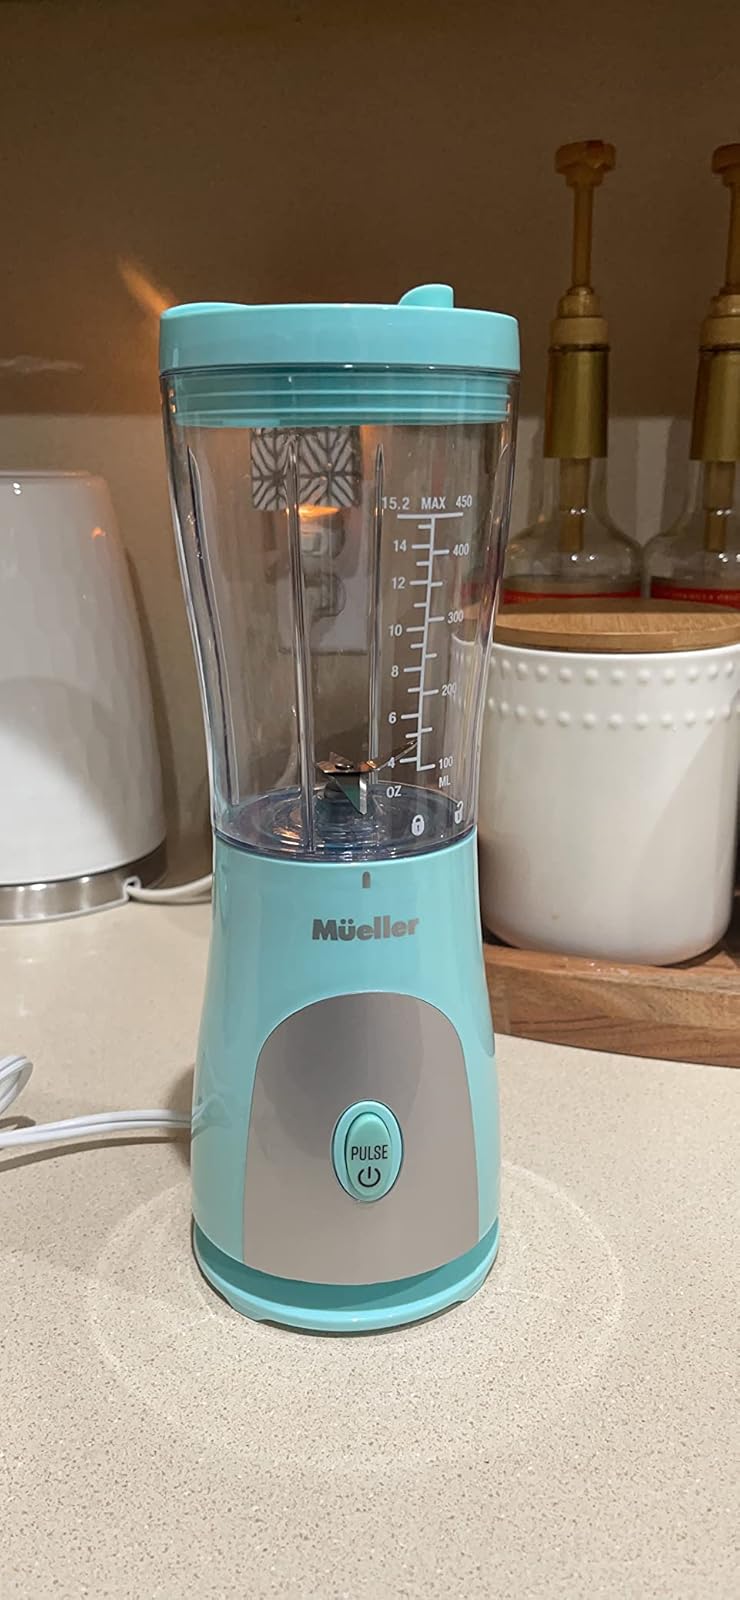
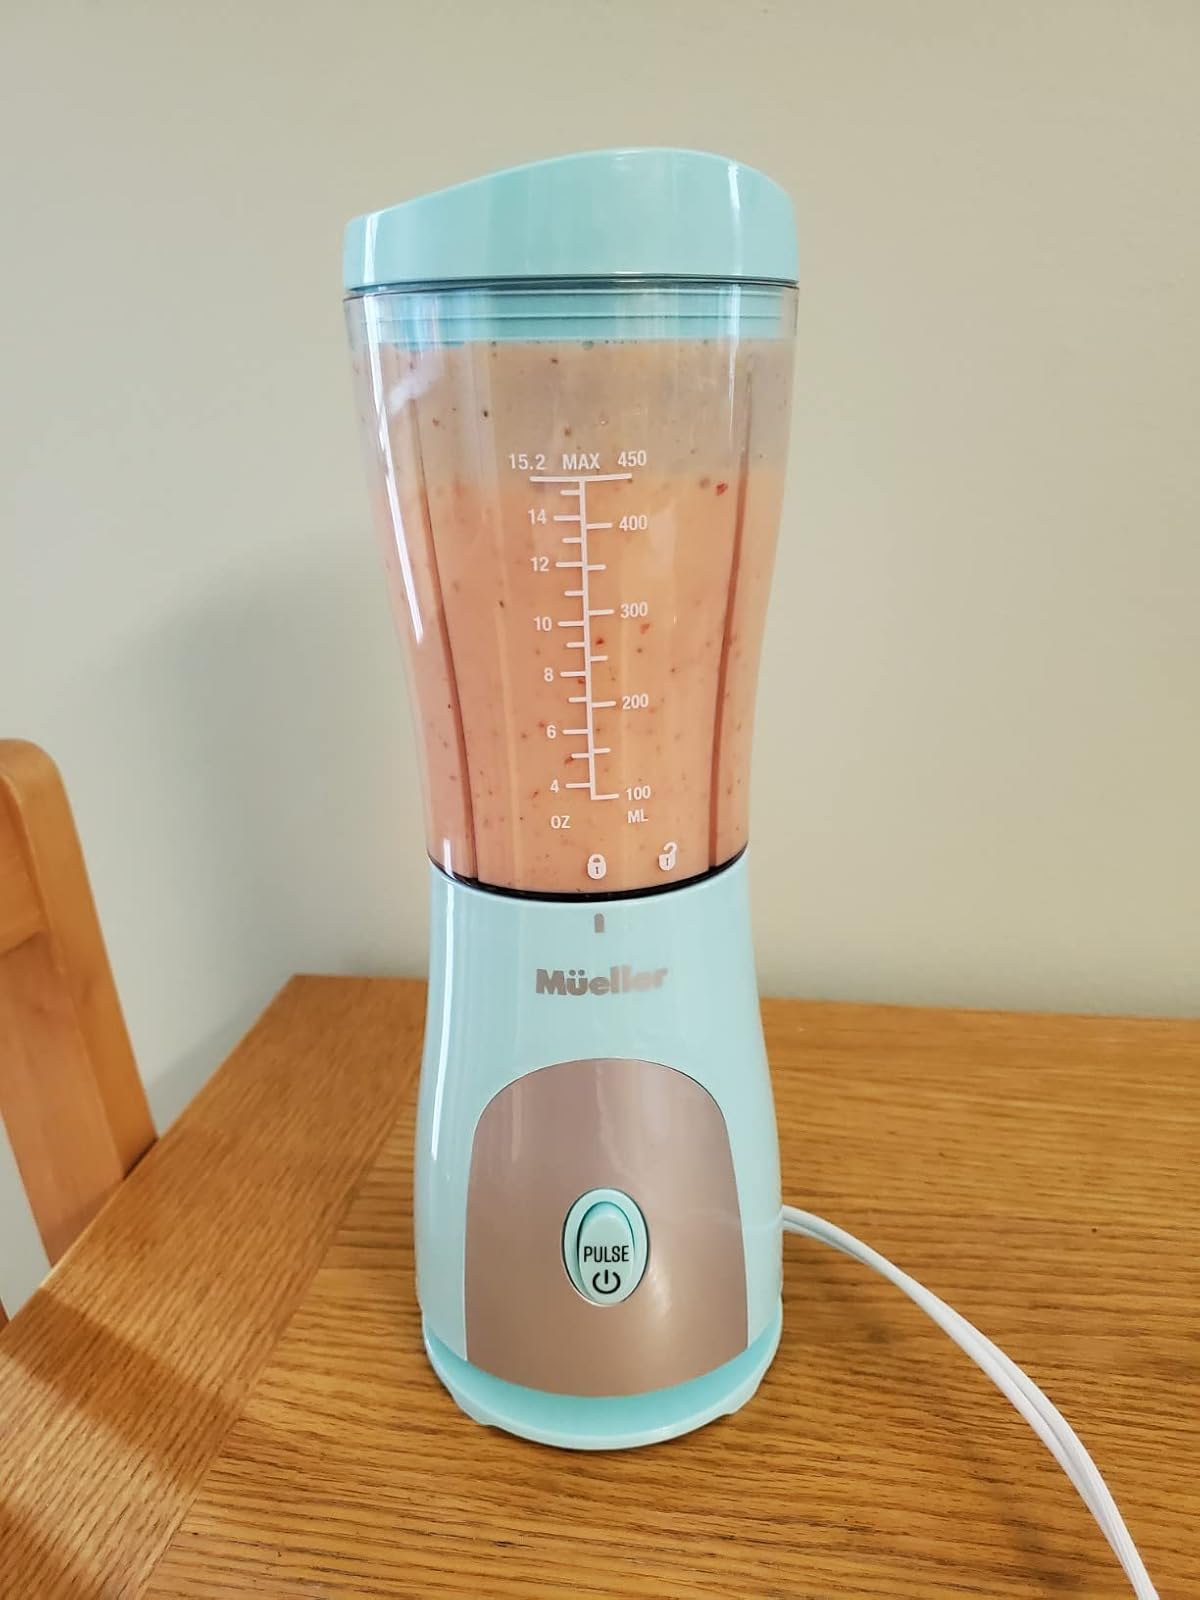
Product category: items_blender
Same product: yes